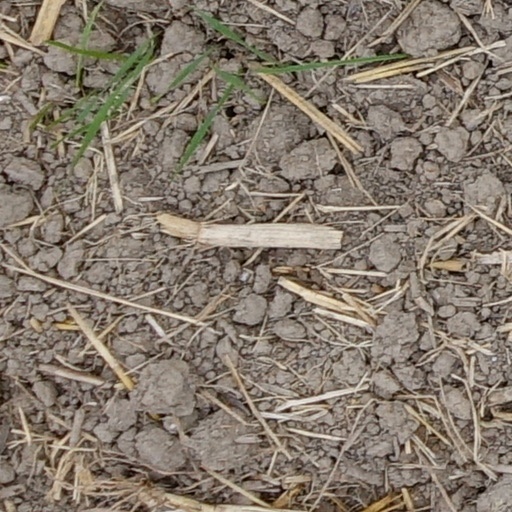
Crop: wheat